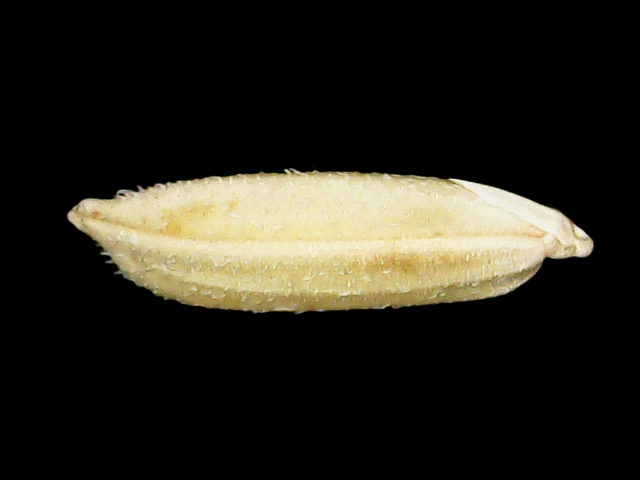
Rice variety: Bd30